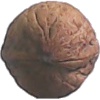
Label: walnut